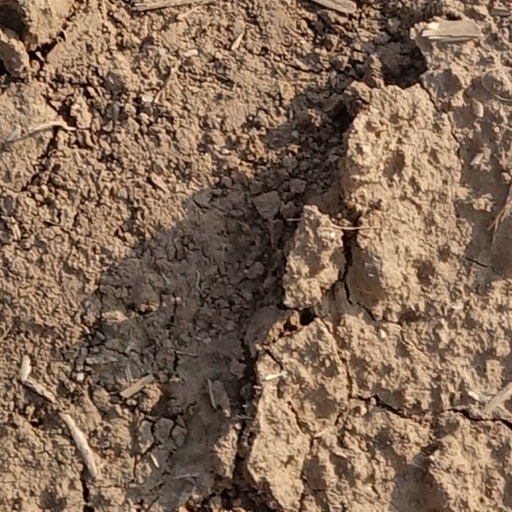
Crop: wheat